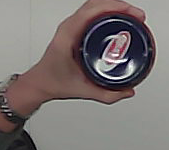
Product: barilla_pomodoro